GTV (Australian TV station)

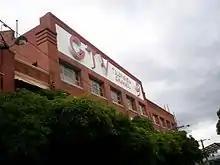
GTV-9 former premises, "Television City" in Richmond

GTV-9 was amongst the first television stations to begin regular transmission in Australia. Test transmissions began on 27 September 1956, introduced by former 3DB radio announcer Geoff Corke, based at the Mount Dandenong transmitter, as the studios in Richmond were not yet ready. The station covered the 1956 Summer Olympics which Melbourne hosted., the 1956 Carols By Candlelight and the Davis Cup tennis as part of its test transmissions.